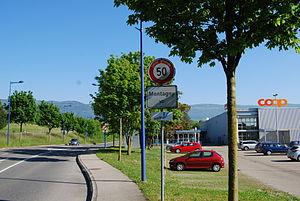
Montagny-près-Yverdon est une commune suisse du canton de Vaud, située dans le district du Jura-Nord vaudois.